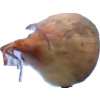
Label: onion